San Carlo all'Arena

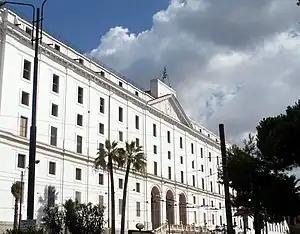
The recently (2006) restored façade of the Albergo dei Poveri in Naples.

San Carlo all'Arena is a district of Naples, the regional capital of Campania, located north-east of the historic centre of the city. This quarter ("quartiere") is named after the Church of San Carlo all'Arena and it constitutes - together with district Stella - Naples' third municipality. The district is centered on the Bourbon Hospice for the Poor located in Piazza Carlo III, a square named after Charles III the first Bourbon king of Naples.